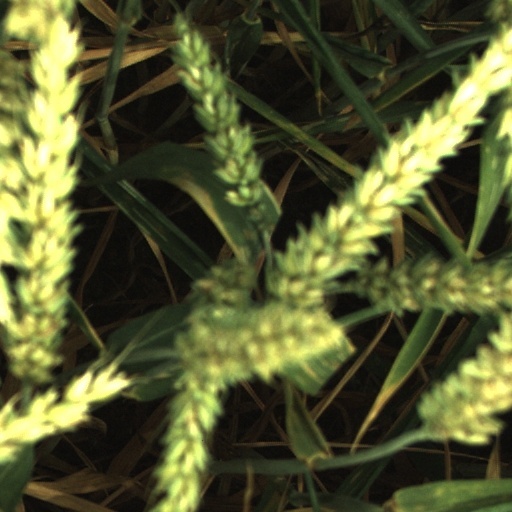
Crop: wheat